Seremban–Port Dickson Highway

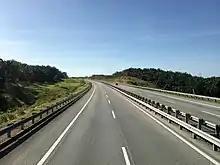
Westbound, towards Teluk Kemang

The Seremban–Port Dickson Highway (SPDH) is an expressway in Negeri Sembilan, Malaysia. It was built to shorten the travelling distance from Seremban to Port Dickson and acts as an alternative route for Federal Route 53 which has dangerous corners along the route. The long expressway was opened to traffic in 1998 and the first concessionaries were Seremban–Port Dickson Highway (SPDH) Sdn Bhd "(a member of Melewar Corporation Berhad)". Today the expressway is a part of PLUS Expressways network.